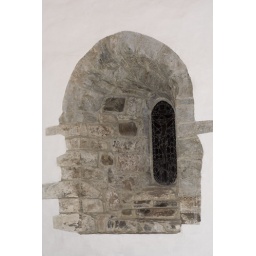
A window in Fana church (built around 1153)